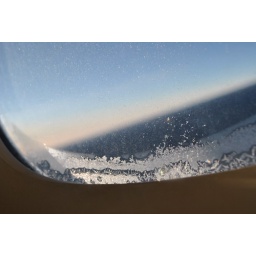
Outside the airplane on the windowsill. Taken while flying somewhere over Detroit.